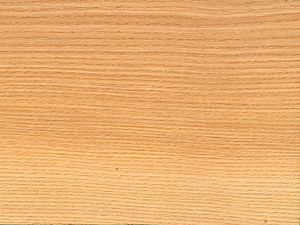
Ask (træ) / Galleri
Ved.
Ask, også almindelig ask, er et op til 35 m højt træ, der vokser på fugtig bund i skov og krat. Den er ofte plantet. Ask har en åben krone og et let løv, som lader en del lys slippe igennem.